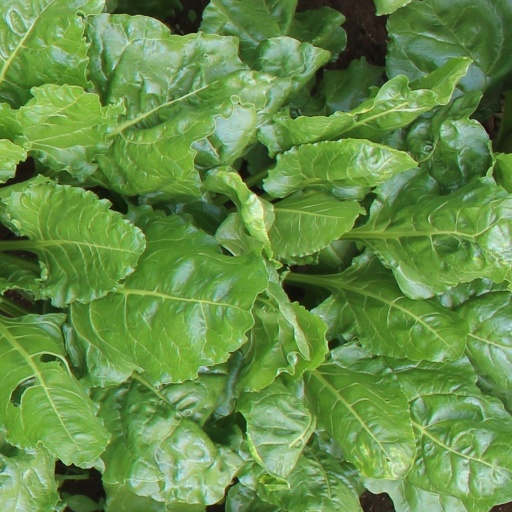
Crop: sugar beet